En el séptimo día

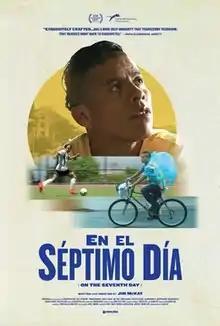
Theatrical release poster

En el séptimo día (English: On the Seventh Day) is a 2017 American Spanish-language independent drama film directed by Jim McKay. Set over the course of seven days, the film depicts a group of undocumented Mexican immigrants living in Sunset Park, Brooklyn, who form a soccer team.